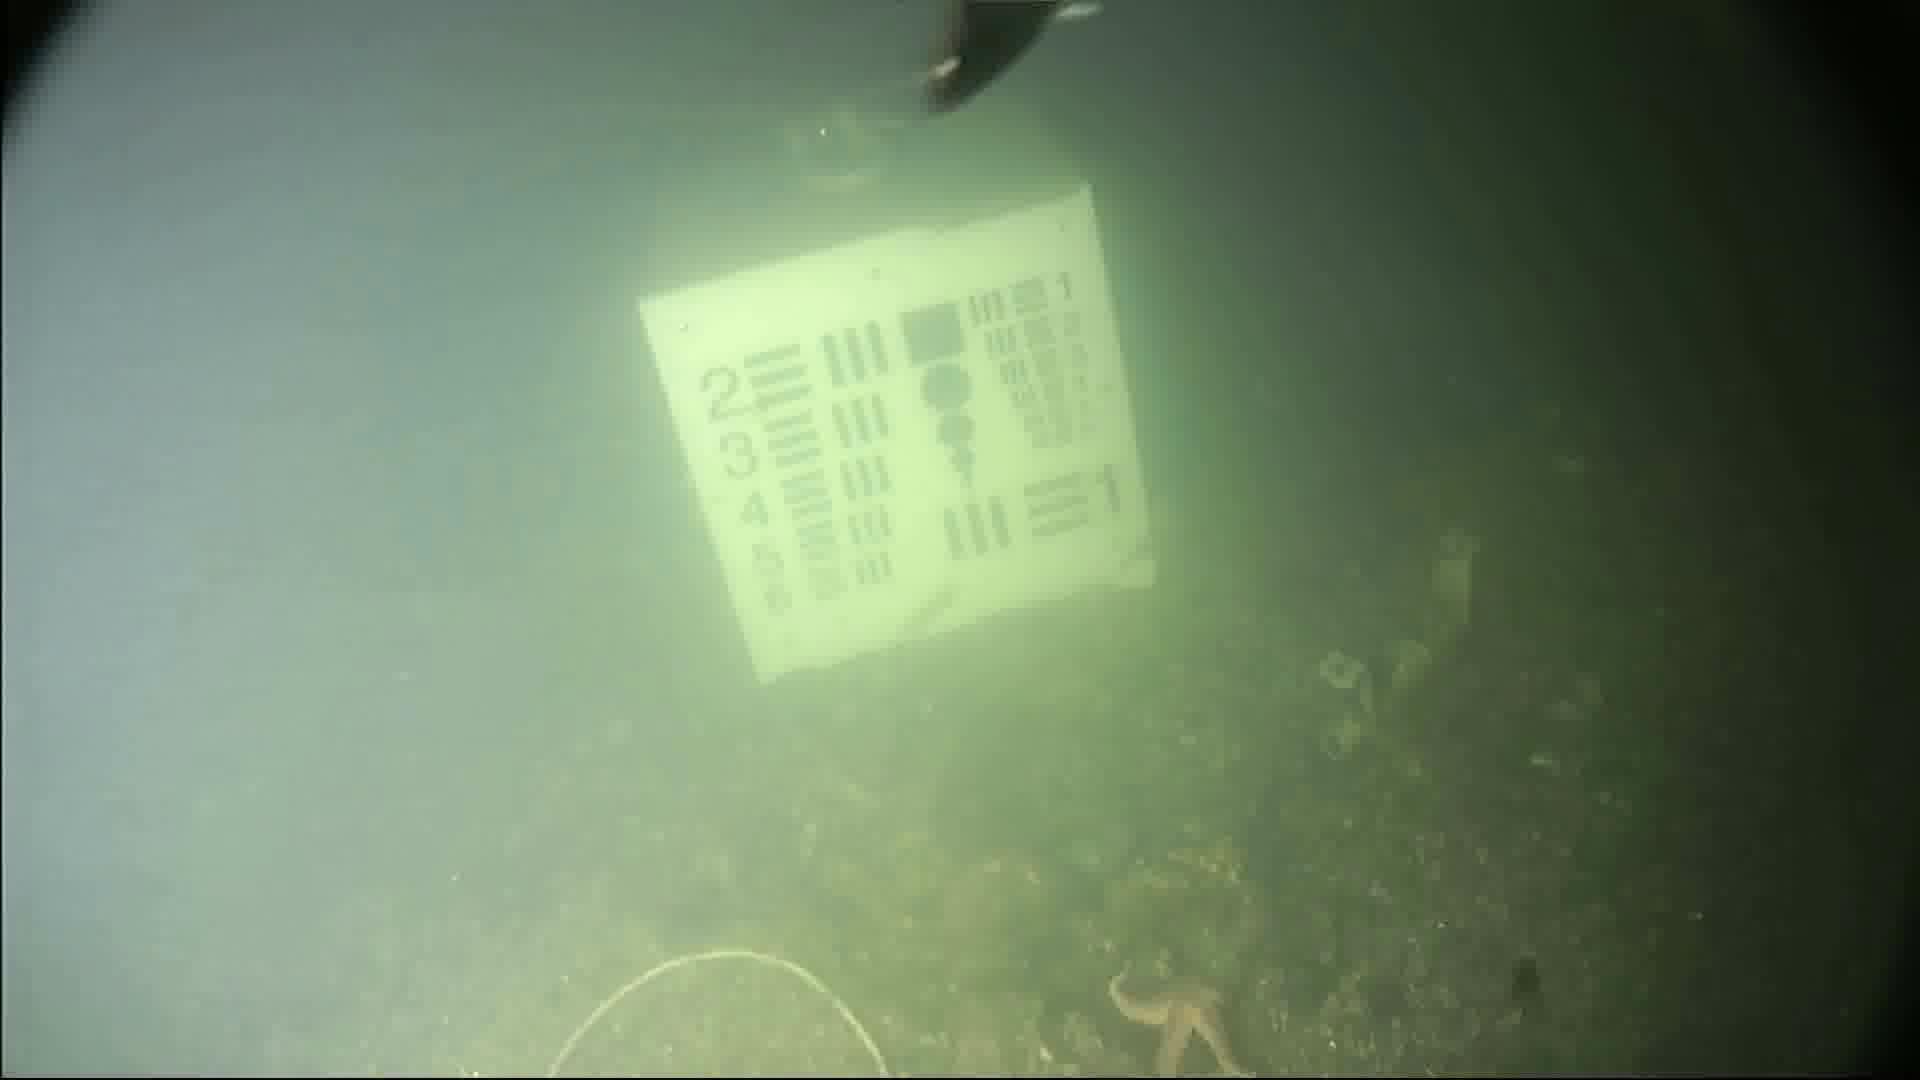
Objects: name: starfish
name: small_fish